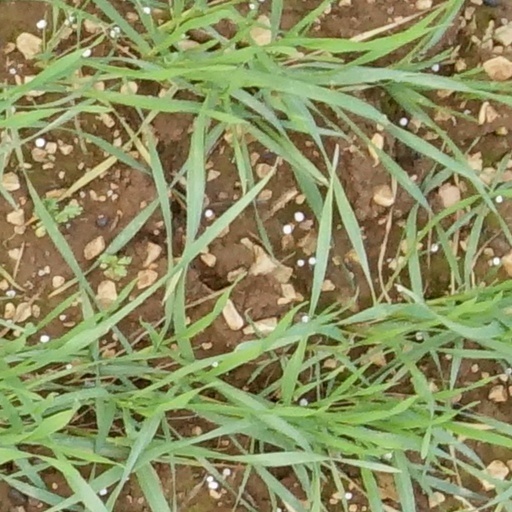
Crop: wheat